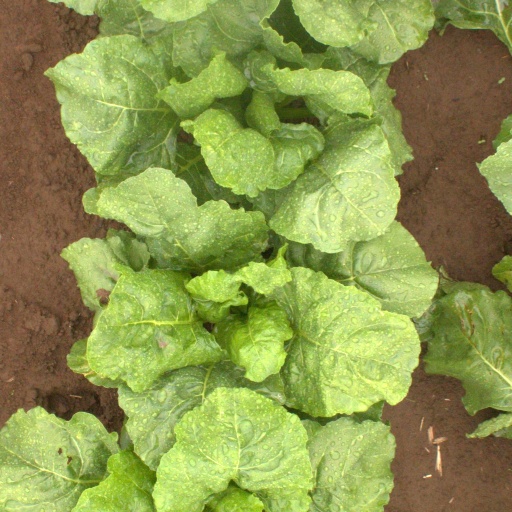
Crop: sugar beet